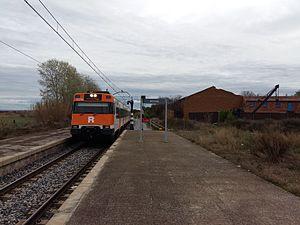
Gare de Bellpuig
Rodalia de Lérida désigne les services de trains régionaux de Rodalies de Catalunya et les services de la ligne Lérida - La Pobla de Segur de FGC qui passent par les différentes villes de la province de Lérida et qui sont compris au Système Tarifaire Intégré du ATM Aire de Lérida.
La ligne R12 est un service ferroviaire régional reliant L'Hospitalet de Llobregat à Lérida Pyrénées, via Manresa de Rodalies de Catalunya, de la Généralité de Catalogne, et exploité par Renfe Operadora. Le service circule sur des lignes de chemin de fer à écartement ibérique d'ADIF.